Chaudhary Charan Singh Haryana Agricultural University

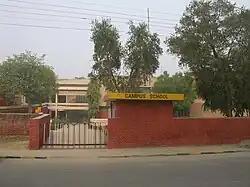
Campus School, CCS HAU located inside university campus caters to the children of university employees.

Spread over an area of 298 hectares, the university has four constituent colleges viz. College of Agriculture, College of Agricultural Engineering & Technology, College of Basic Sciences & Humanities and College of Home Science. Each college building is a complete institution in itself having large number of lecture rooms, laboratories, auditorium, seminar rooms, audio-visual Laboratories, computer facilities etc.